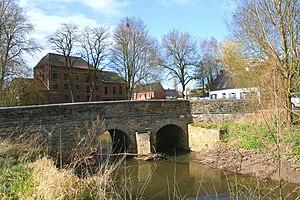
Arbre (Belgique), le pont sur la Dendre Orientale et l’ancienne tannerie
Arbre est une ancienne commune de Belgique située en Région wallonne dans la province de Hainaut.
La Dendre est une rivière de Belgique, affluent de rive droite de l'Escaut. Les deux bras de la rivière - Dendre occidentale et Dendre orientale - se rejoignent à Ath pour monter vers le Nord et se jeter dans l'Escaut à Termonde.